Ties Evers

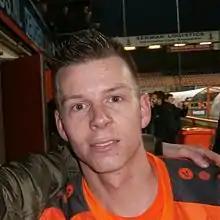
Evers in January 2016.

Ties Evers (born 14 March 1991) is a Dutch professional footballer who plays as a right back for VVSB in the Dutch Derde Divisie.